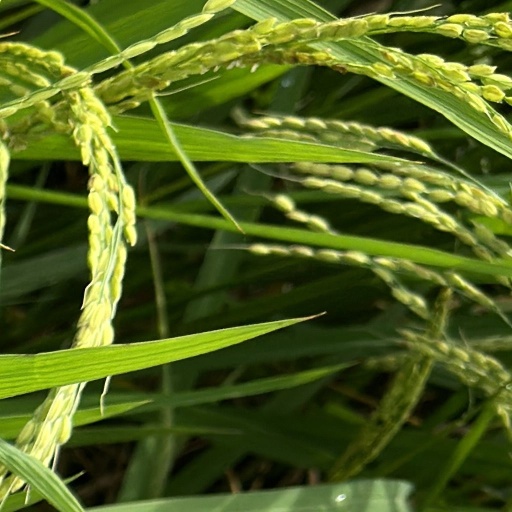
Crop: rice